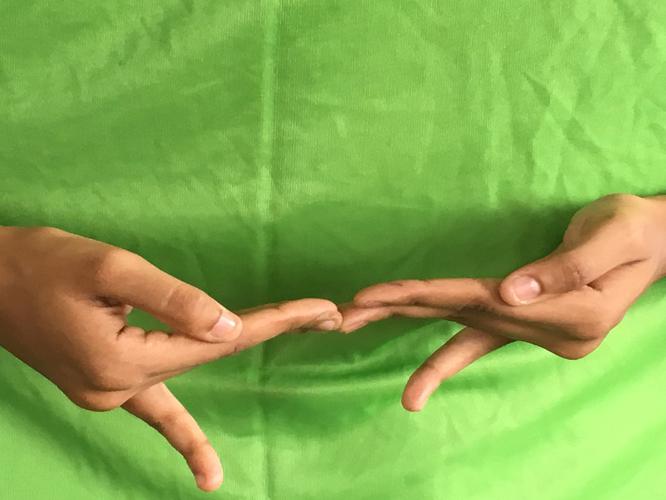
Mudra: Khatva
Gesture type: double_hand